Maude Andrews Ohl

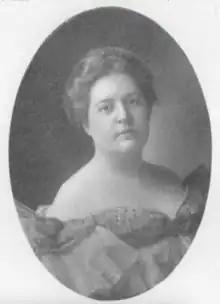
1906

Ohl accompanied her husband to China when the latter was sent to the Orient as the Far Eastern Correspondent for the "New York Herald". They returned to the U.S. in the early 1900s, when her Josiah was named editor of the Herald, and she then wrote a number of articles on her life in China.